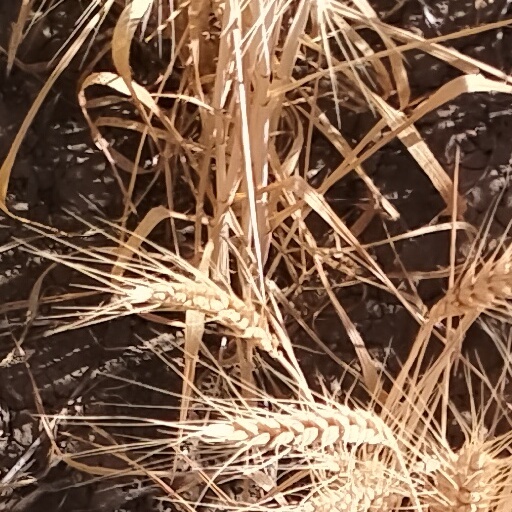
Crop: wheat